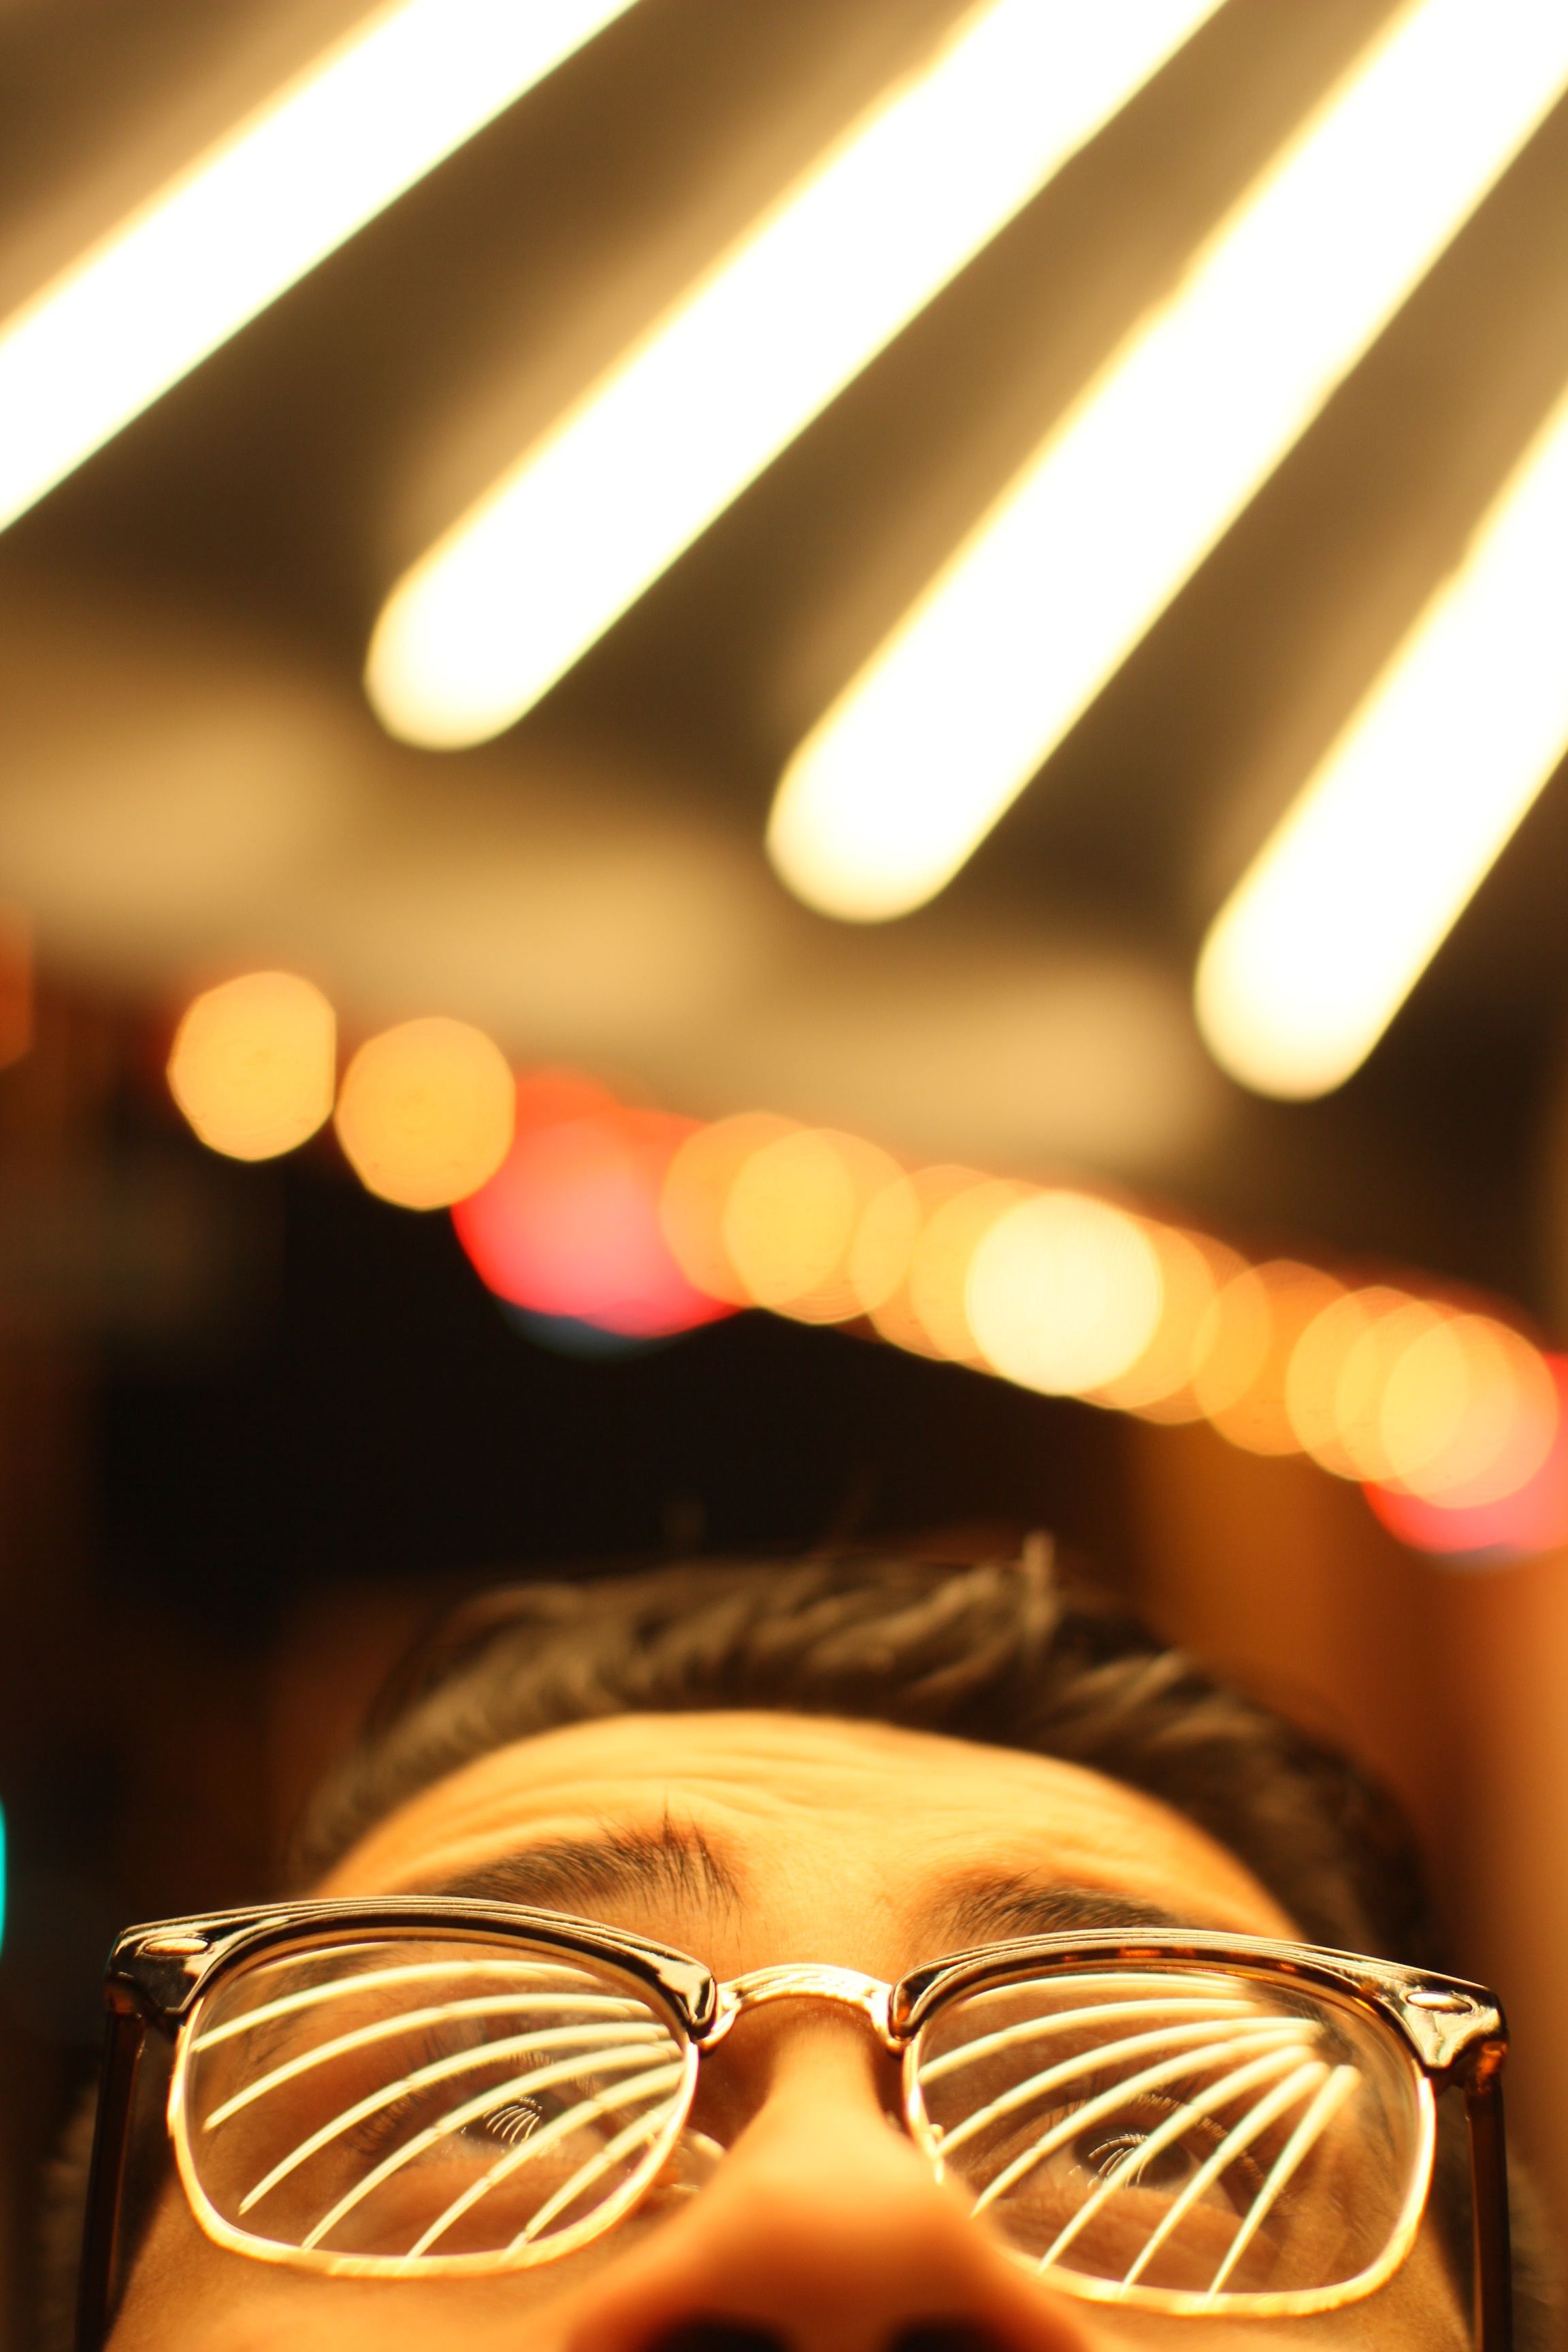
hand, light, color, yellow, lighting, glasses, macro photography, vision care